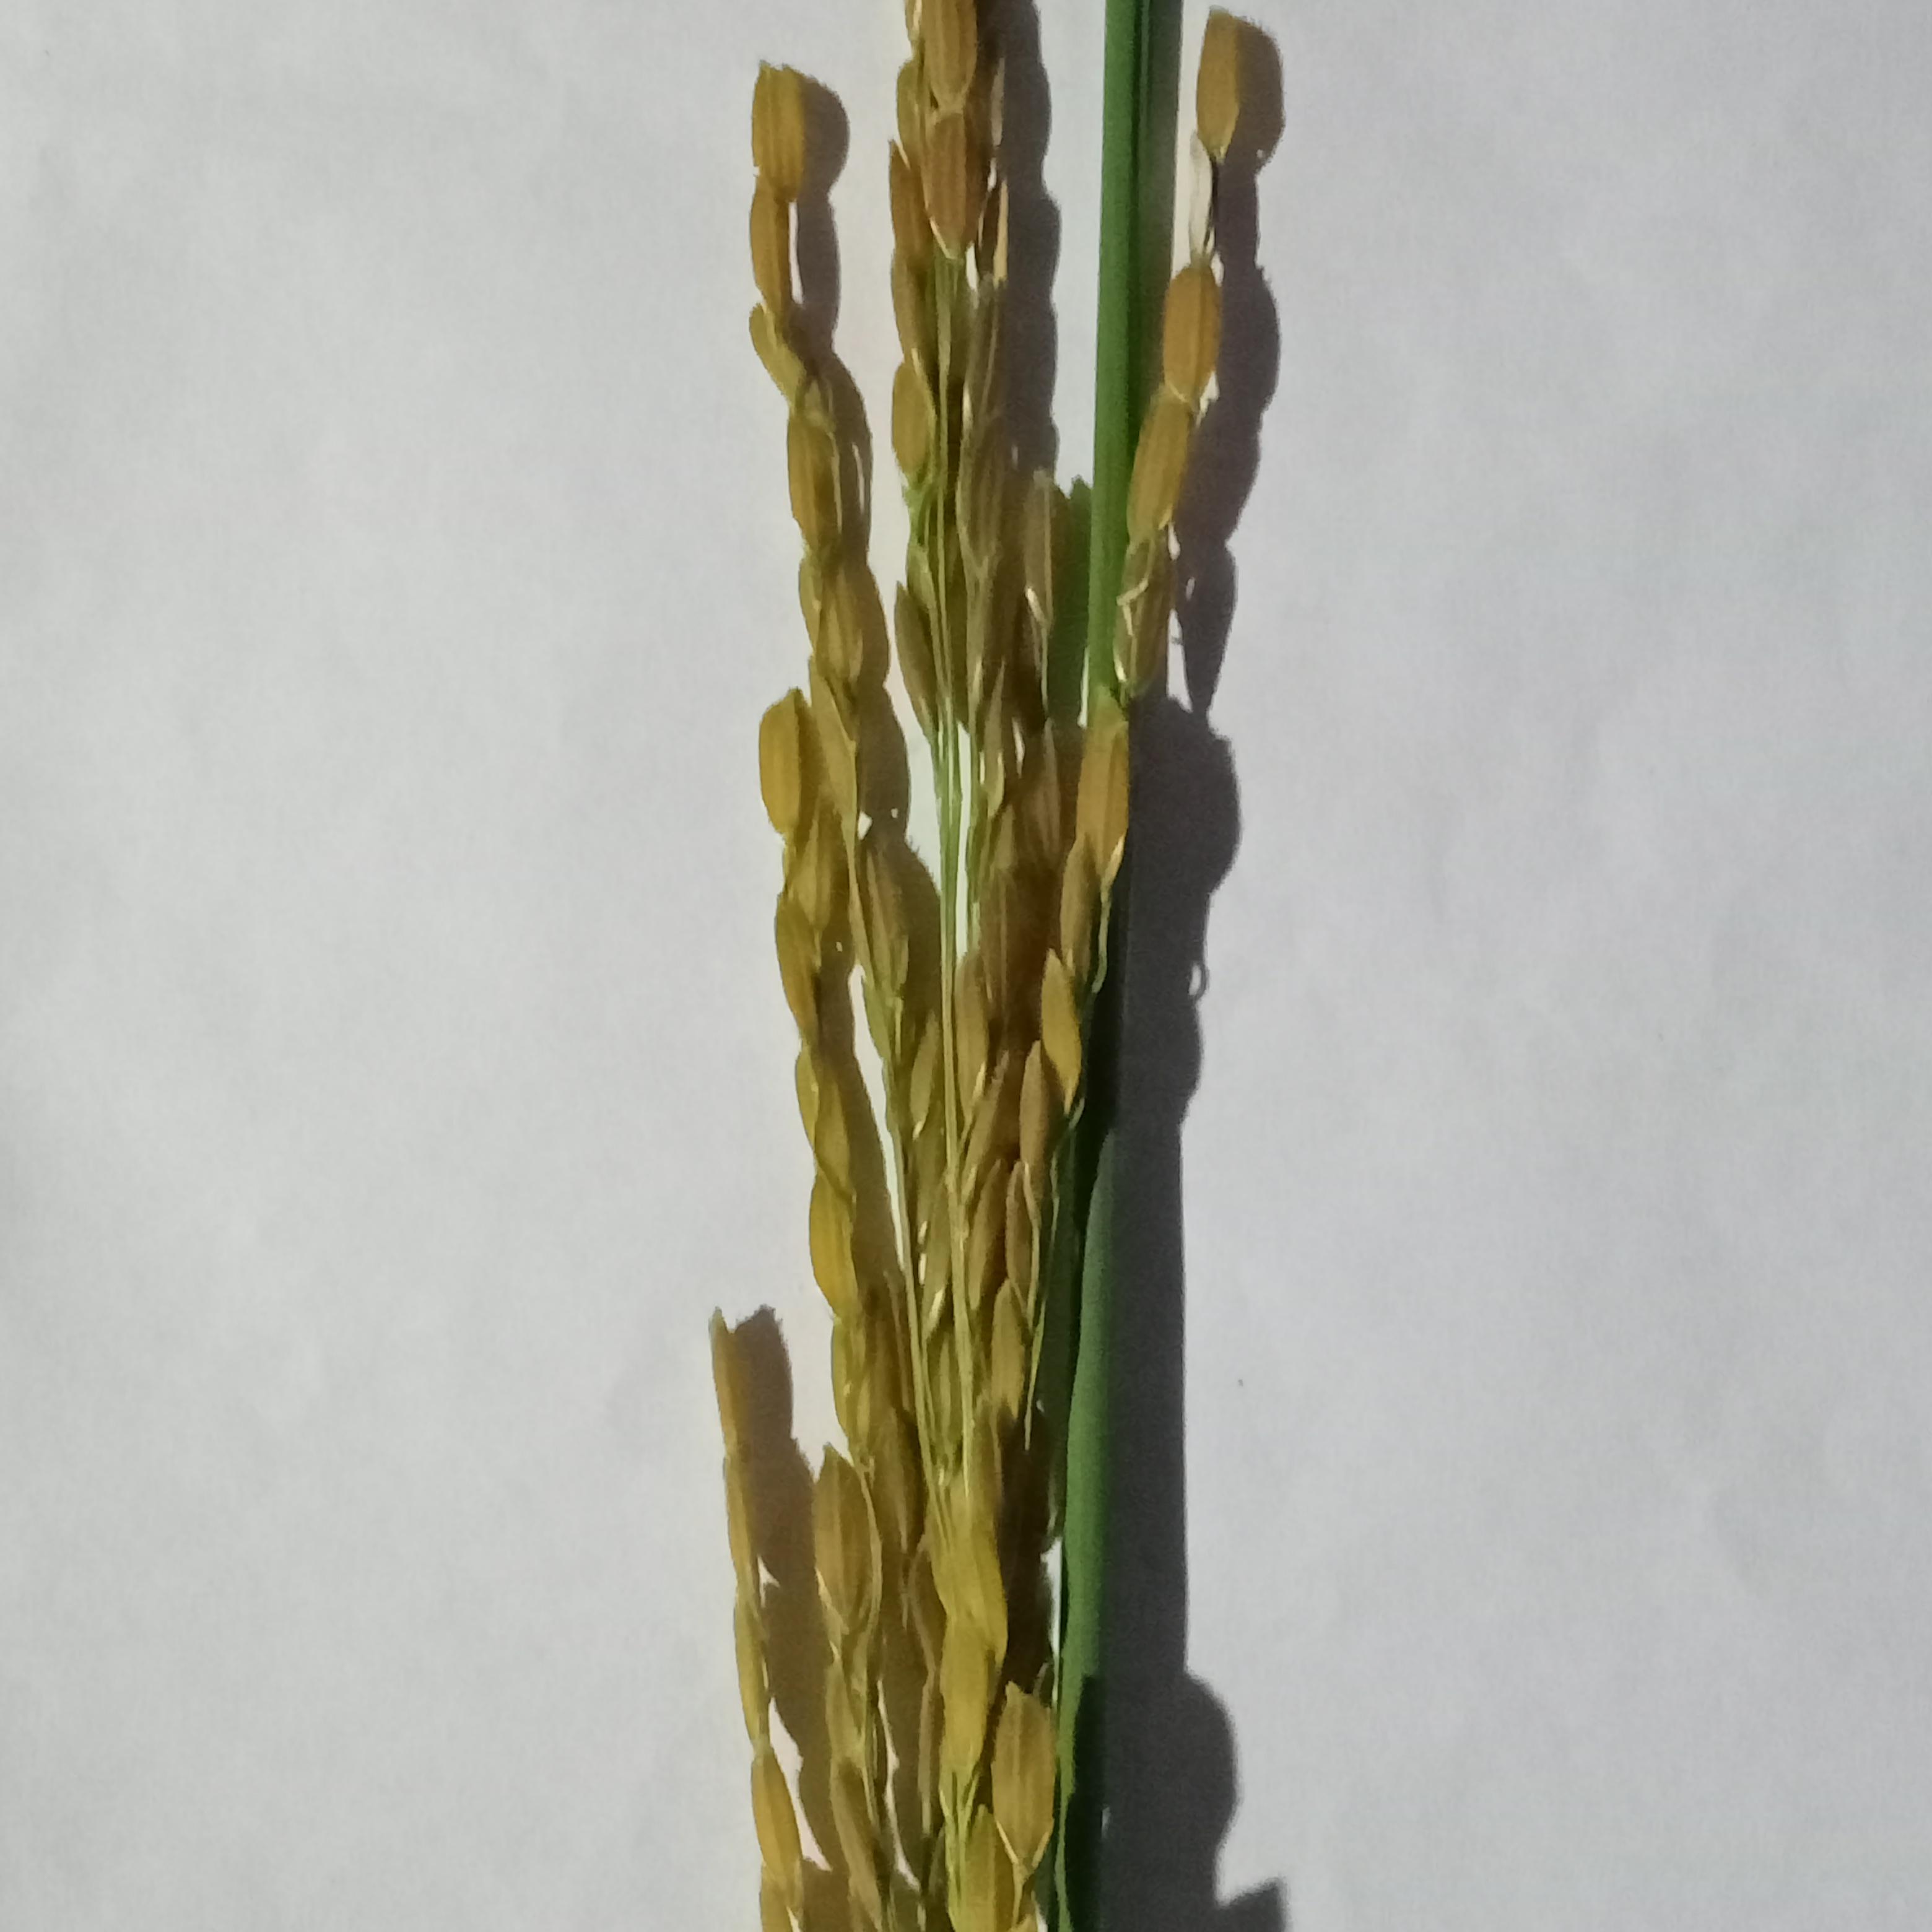
Label: Rice___Neck_Blast